Haruhiko Okumura

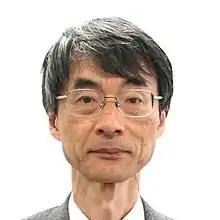
Haruhiko Okumura in 2013

His public domain LZSS implementation from 1989 is used in many products. He also worked on an adding an arithmetic-encoding step to form LZARI, the precursor to LZH.